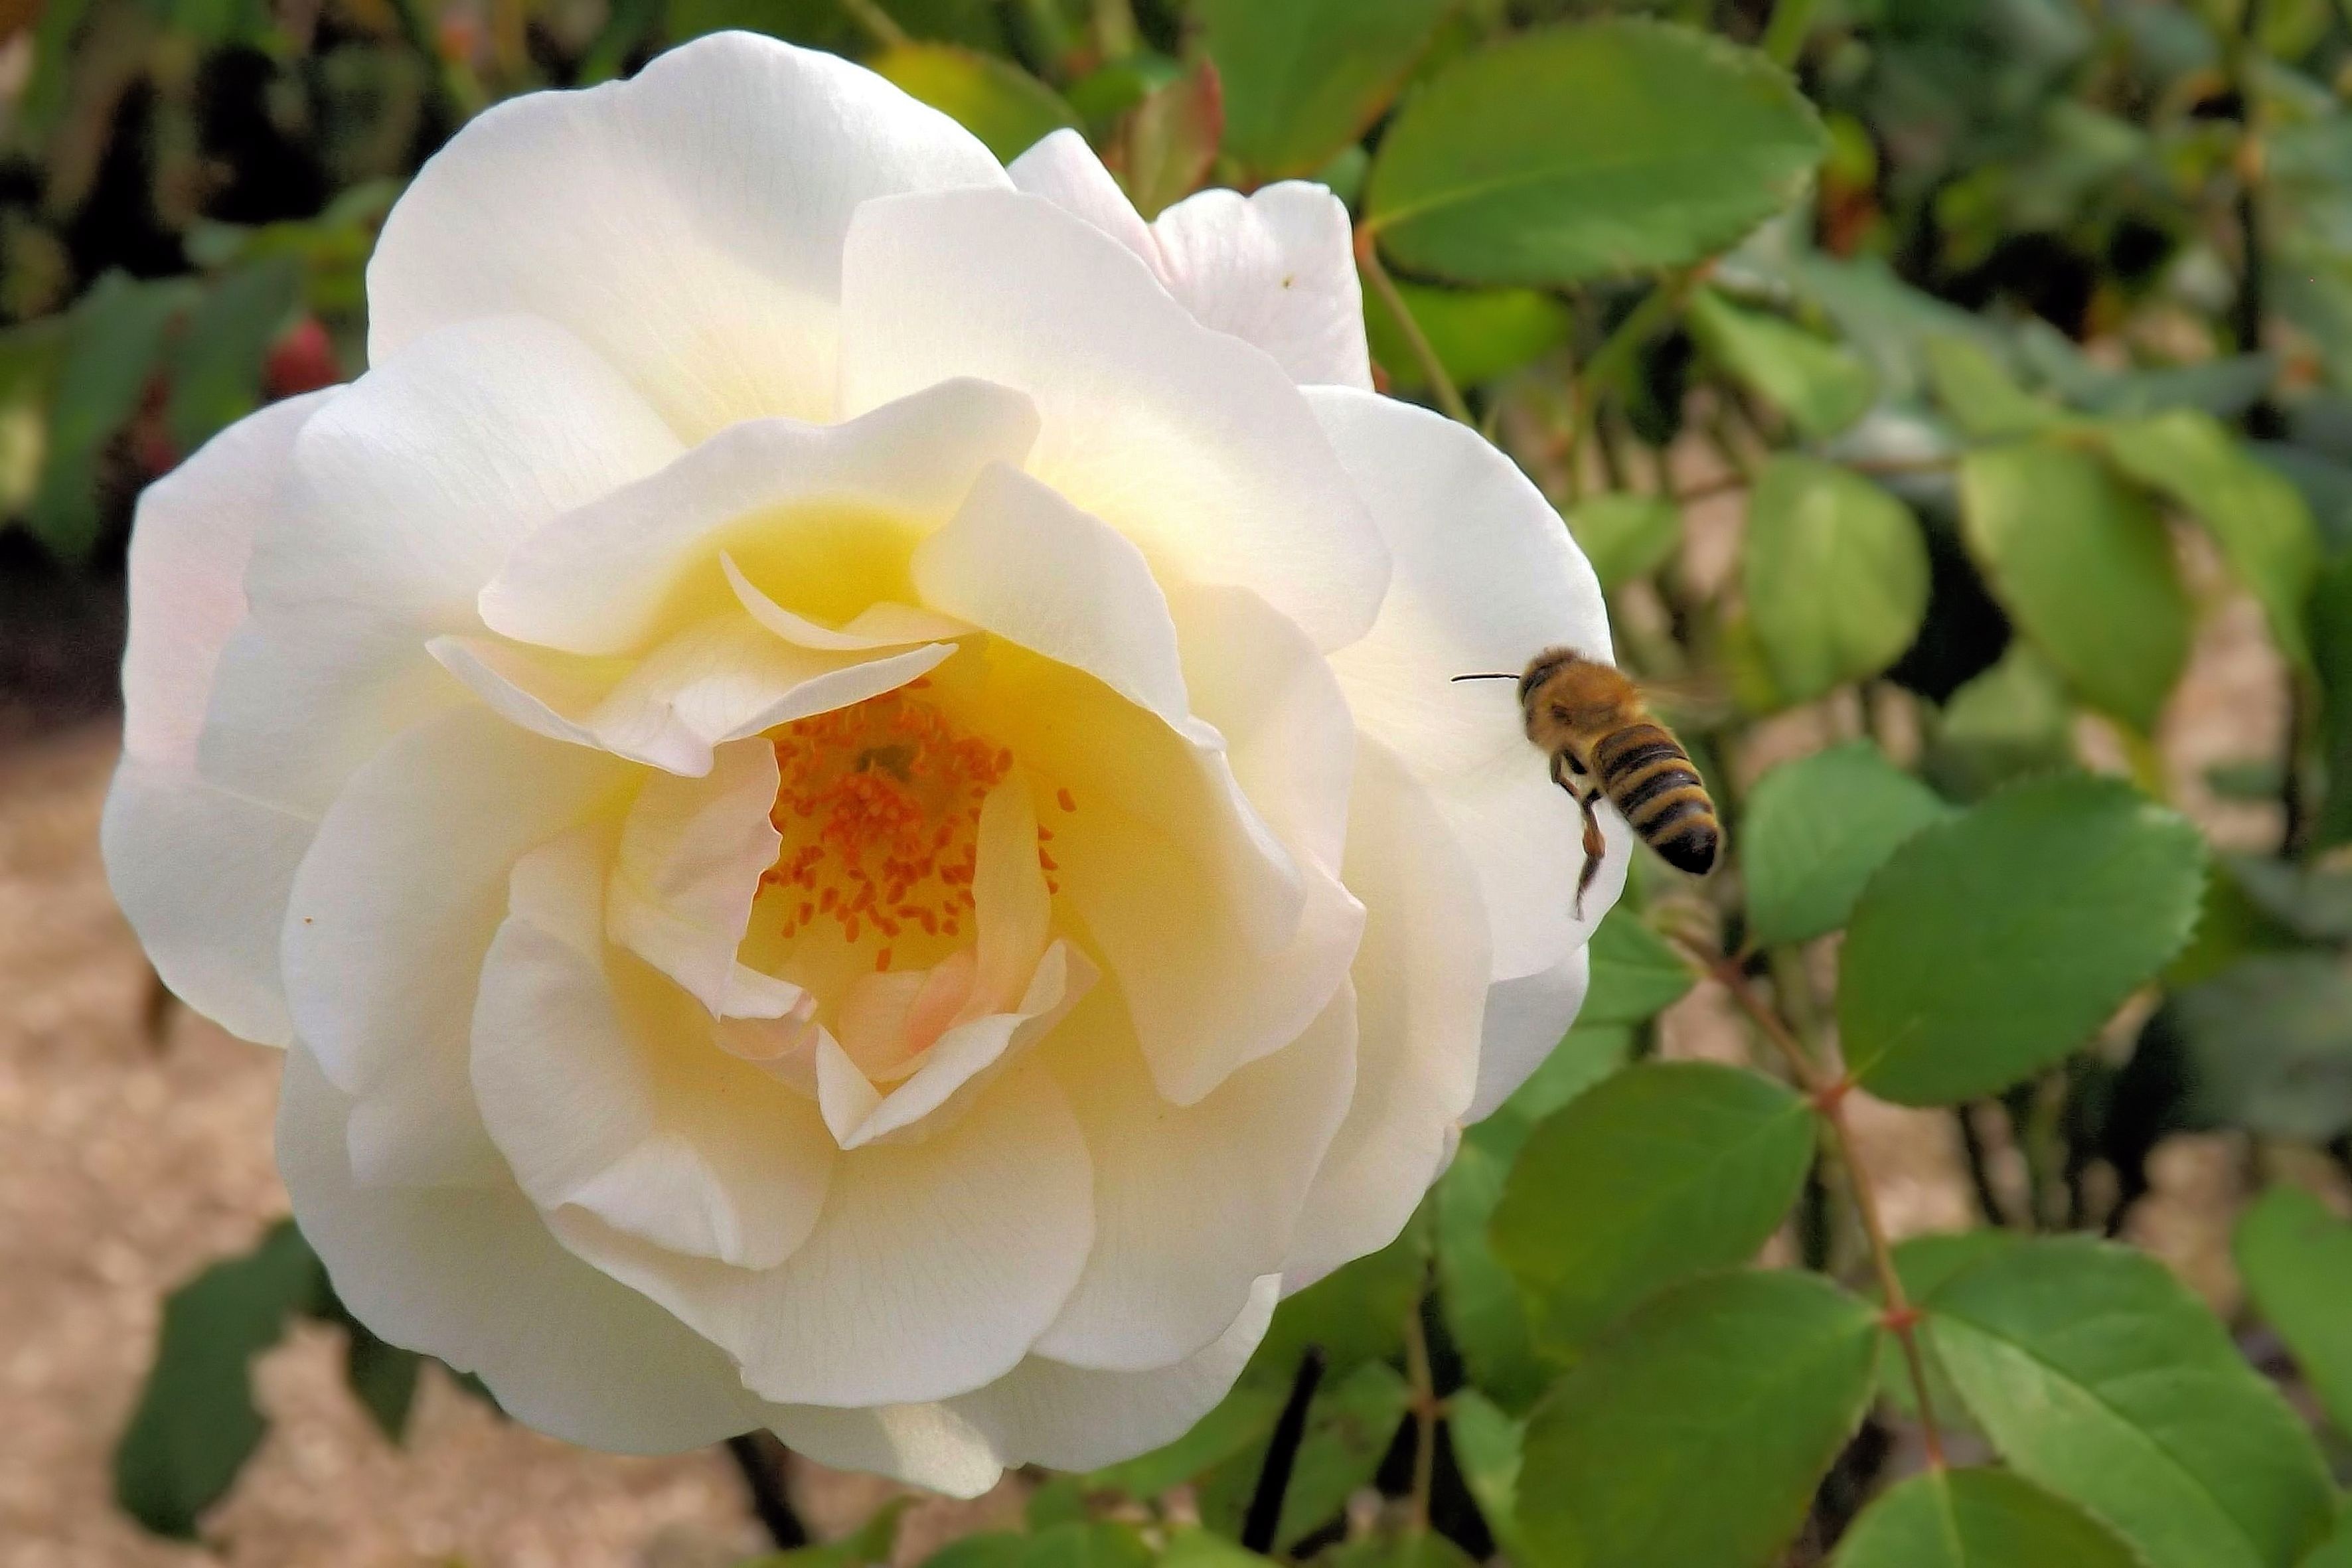
blossom, plant, white, flower, petal, bloom, rose, insect, botany, yellow, flora, bee, floribunda, approach, rose bloom, macro photography, white rose, flowering plant, garden roses, rose family, garden rose, land plant